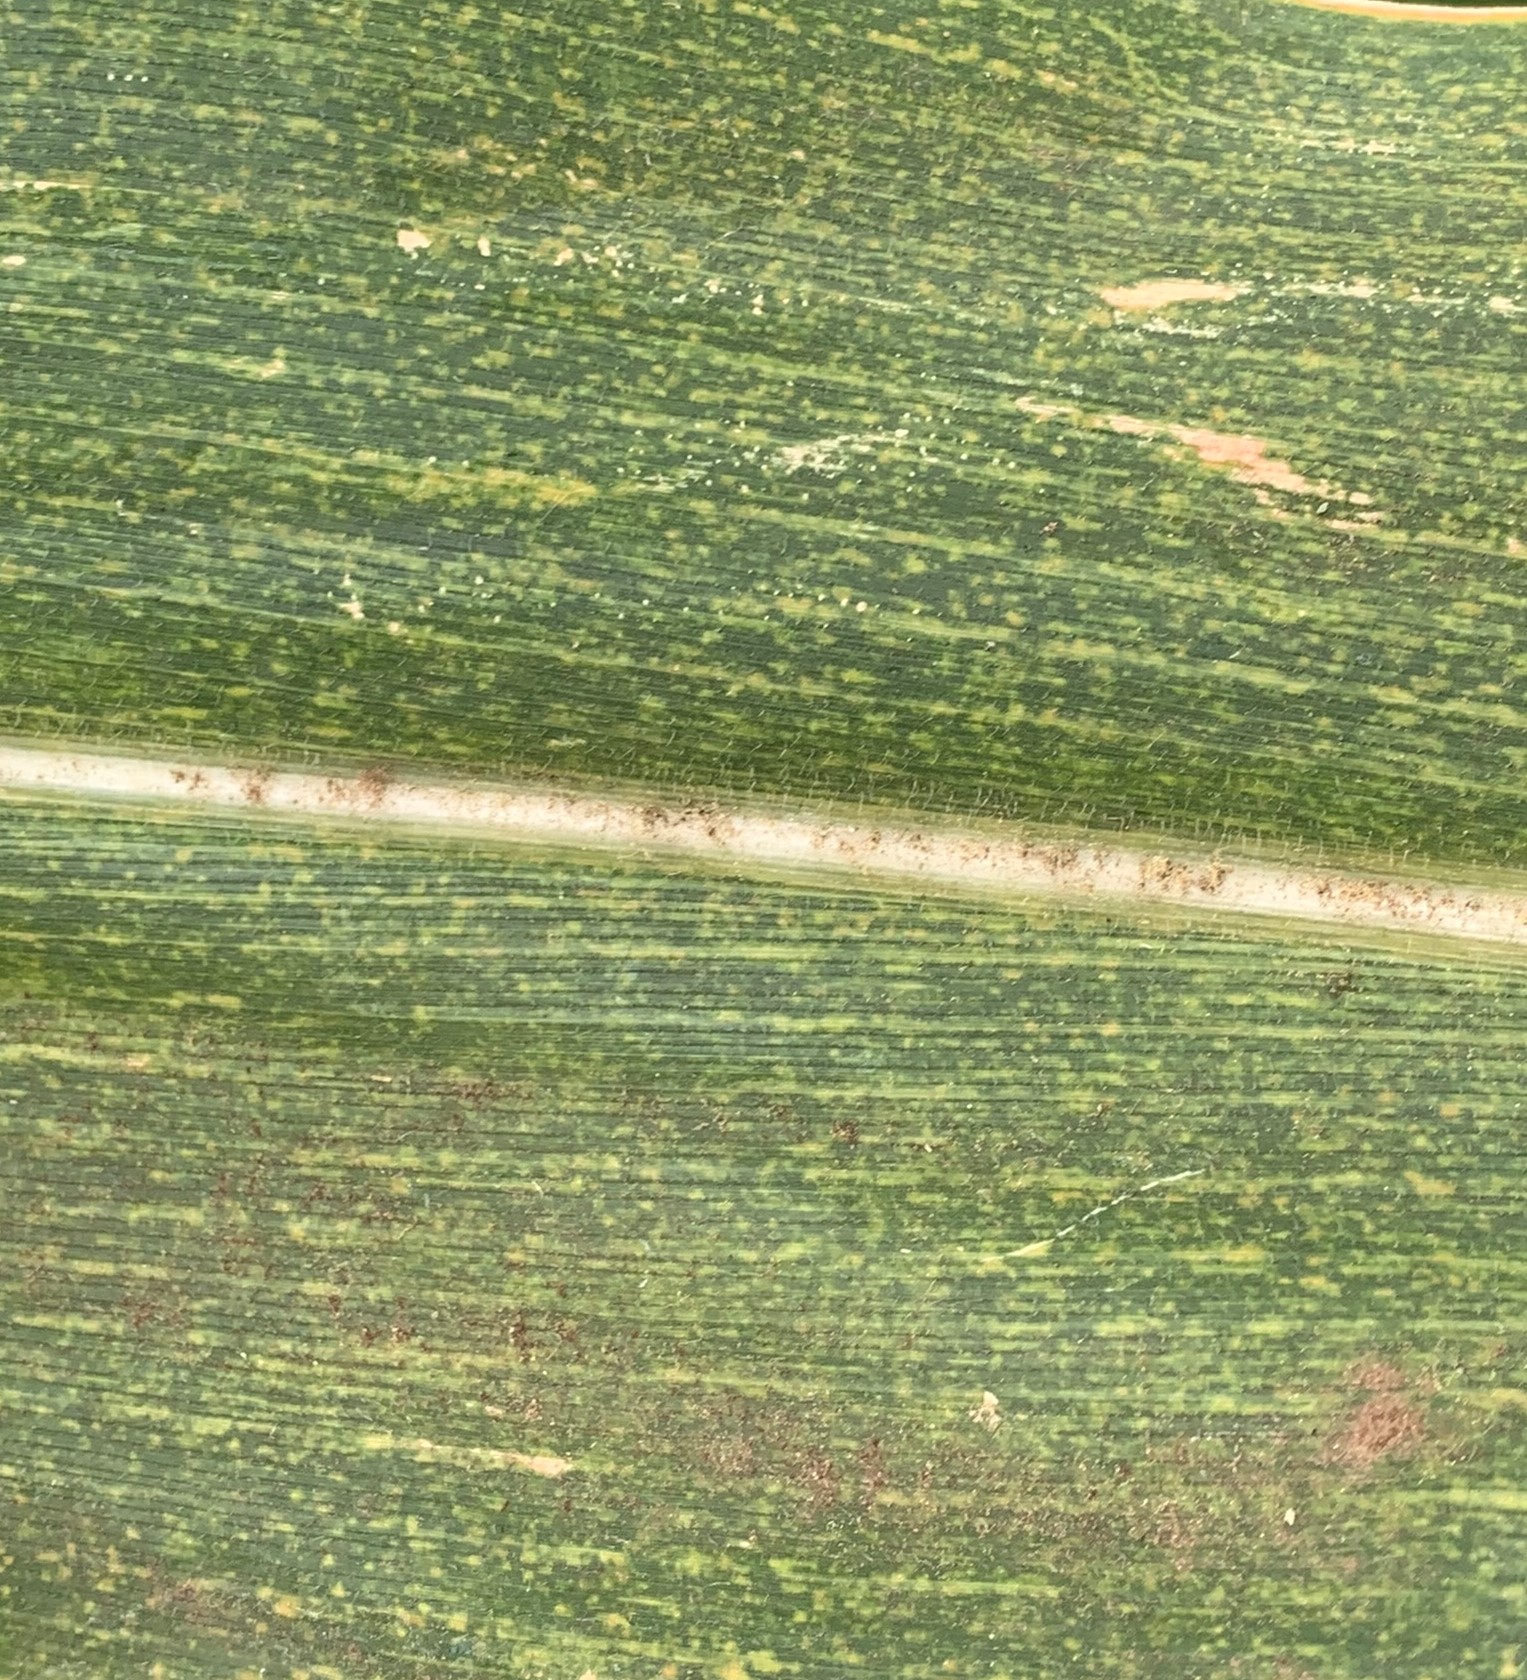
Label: MLN